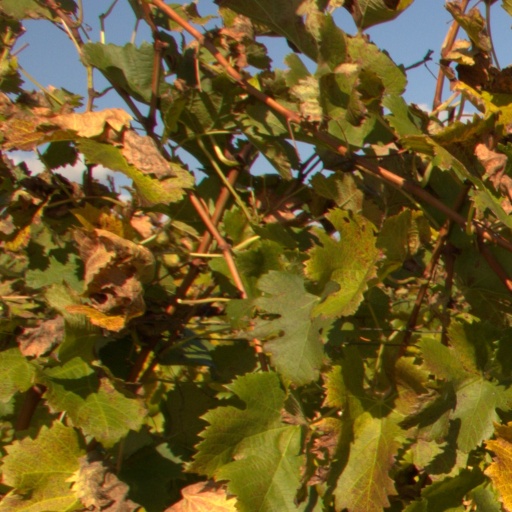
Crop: grape